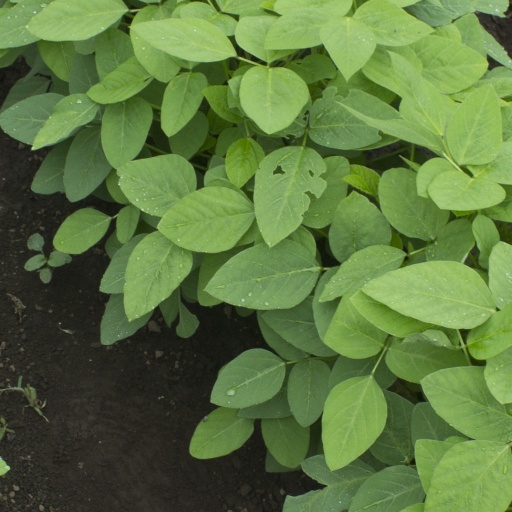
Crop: soybean